Guidobaldo II della Rovere

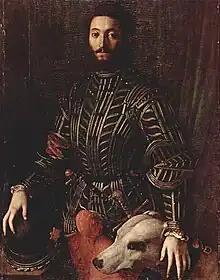
Portrait of the Duke of Urbino wearing an Armor by Bronzino, , Uffizi

In 1546, he received a "condotta" as military leader ("Governatore") by the Republic of Venice, for which his father had been a valiant commander during the Italian Wars. He employed the artist and armourer Bartolomeo Campi, who made him a suit of armour.